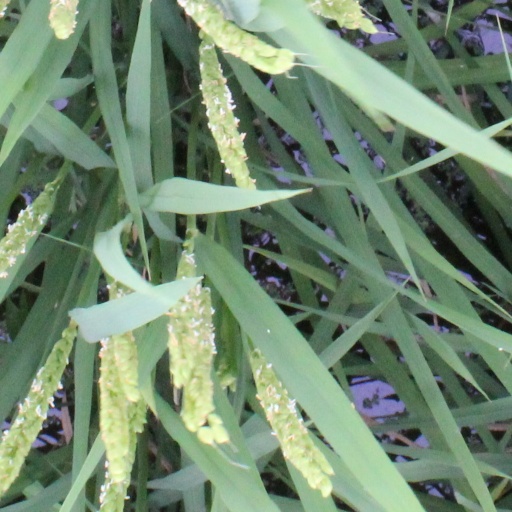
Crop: rice